Timeline of mosasaur research

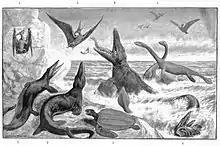
A 19th century restoration of the life of the Late Cretaceous Western Interior Seaway depicting a mosasaur attacking a "Pteranodon". The basking behavior of the other marine reptiles is inaccurate as neither mosasaurs nor plesiosaurs were capable of leaving the water.

The Cheyenne believe that there were many different kinds of water monsters that lived not only in lakes, rivers, and springs but also high bluffs and hills. The locations given as water monster habitat are similar to the locations where local marine fossils can be found as fossils often erode out of hillsides or stream banks. The Cheyennes feared the water monsters, because they could be dangerous predators or capsize their canoes. Even in modern times, tradition-minded Cheyenne sometimes take pains to avoid sleeping too close to springs due to fears of water monsters.